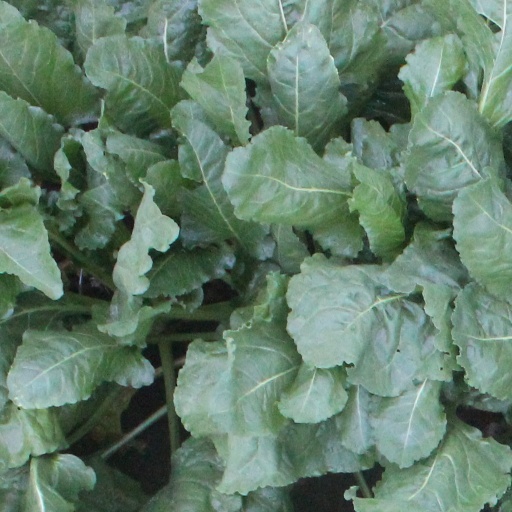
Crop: sugar beet